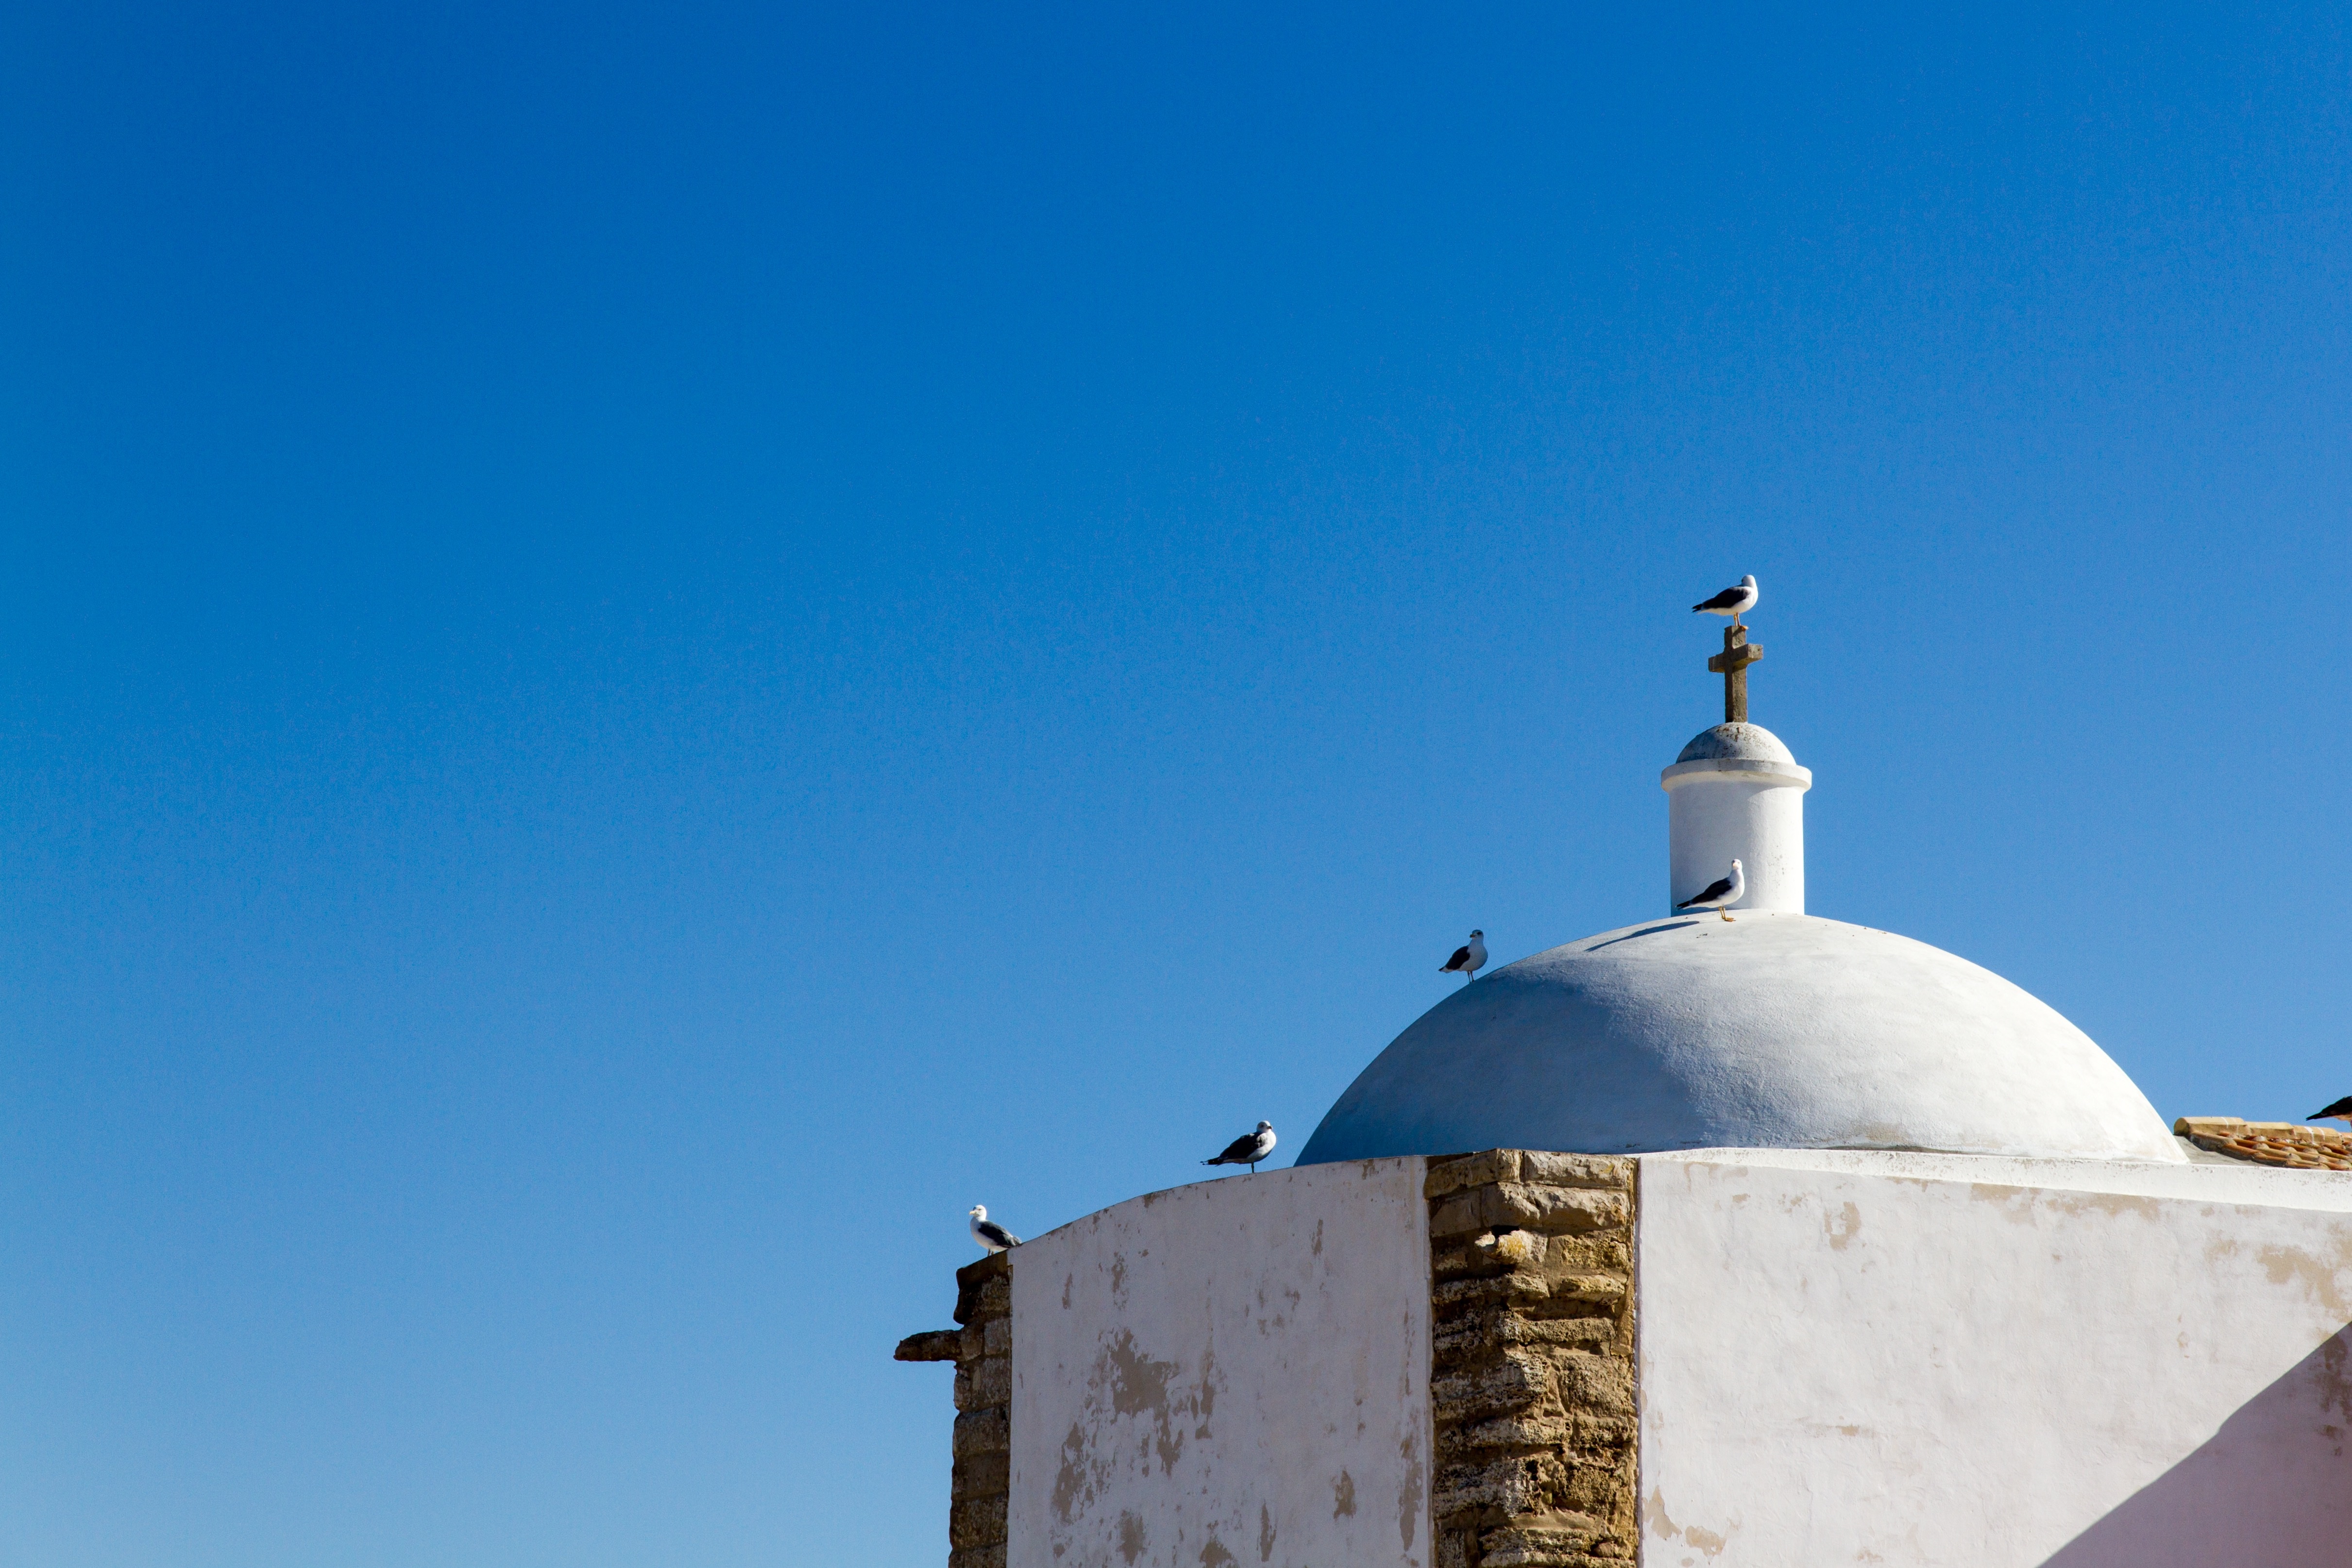
sea, sky, building, tower, blue, place of worship, steeple, dome